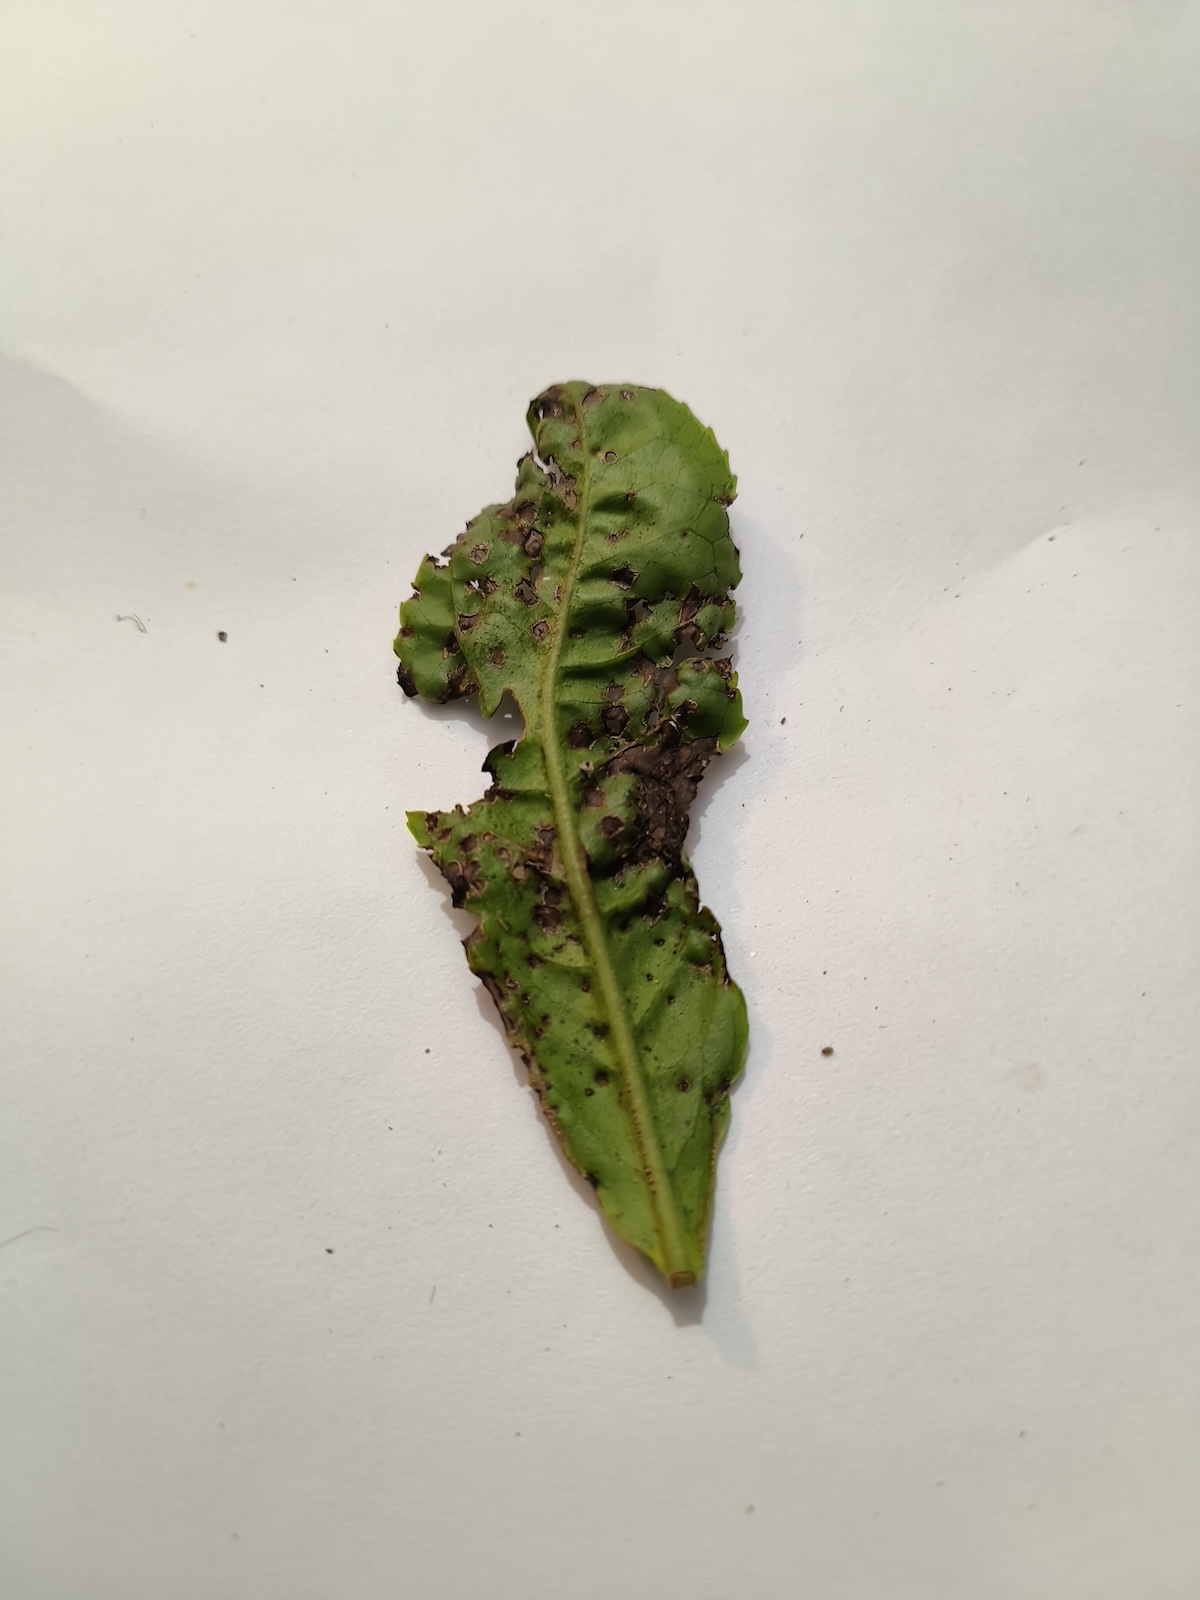
Label: Green mirid bug